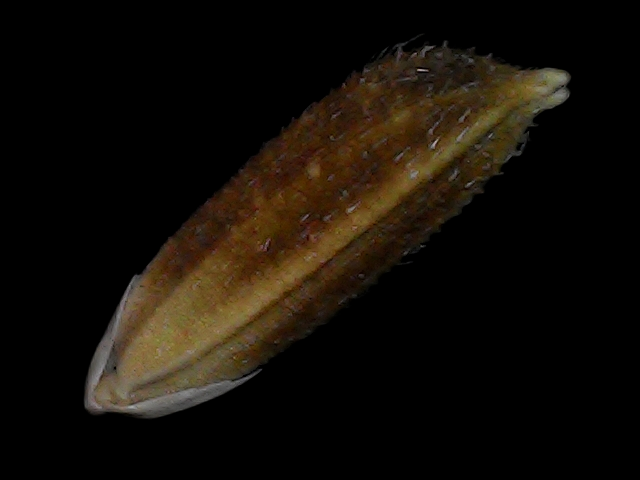
Rice variety: Bd56